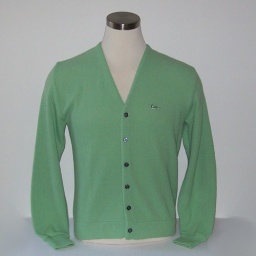
Vintage men's long sleeve, button-up cardigan in spring bud green with a cute turtle icon.